Yi Wijong

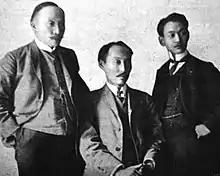
Yi Chun, Yi Sangsŏl and Yi Wijong (Hague Secret Emissary Affair)

Yi Wijong (1884–1924(?)), name sometimes rendered as Yi Ouitjyong, was a Korean diplomat and military officer. His name in Russian is Vladimir Sergeyevich Li. Yi took part in World War I as a 2nd lieutenant ("Podporuchik") of Imperial Russian Army and served on Eastern Front. Post-WWI, Yi joined the Bolsheviks and fought in the Red Army during the Russian Civil War.